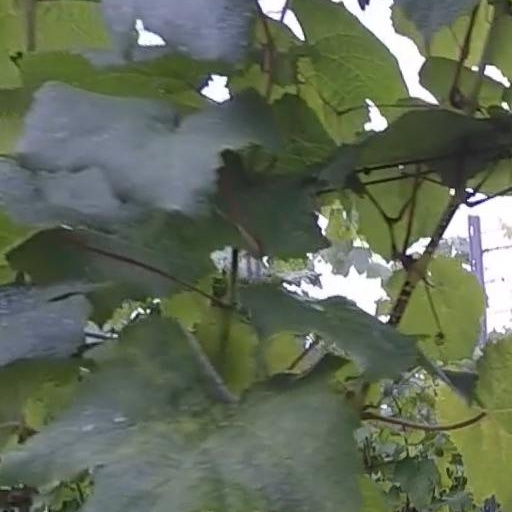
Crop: grape